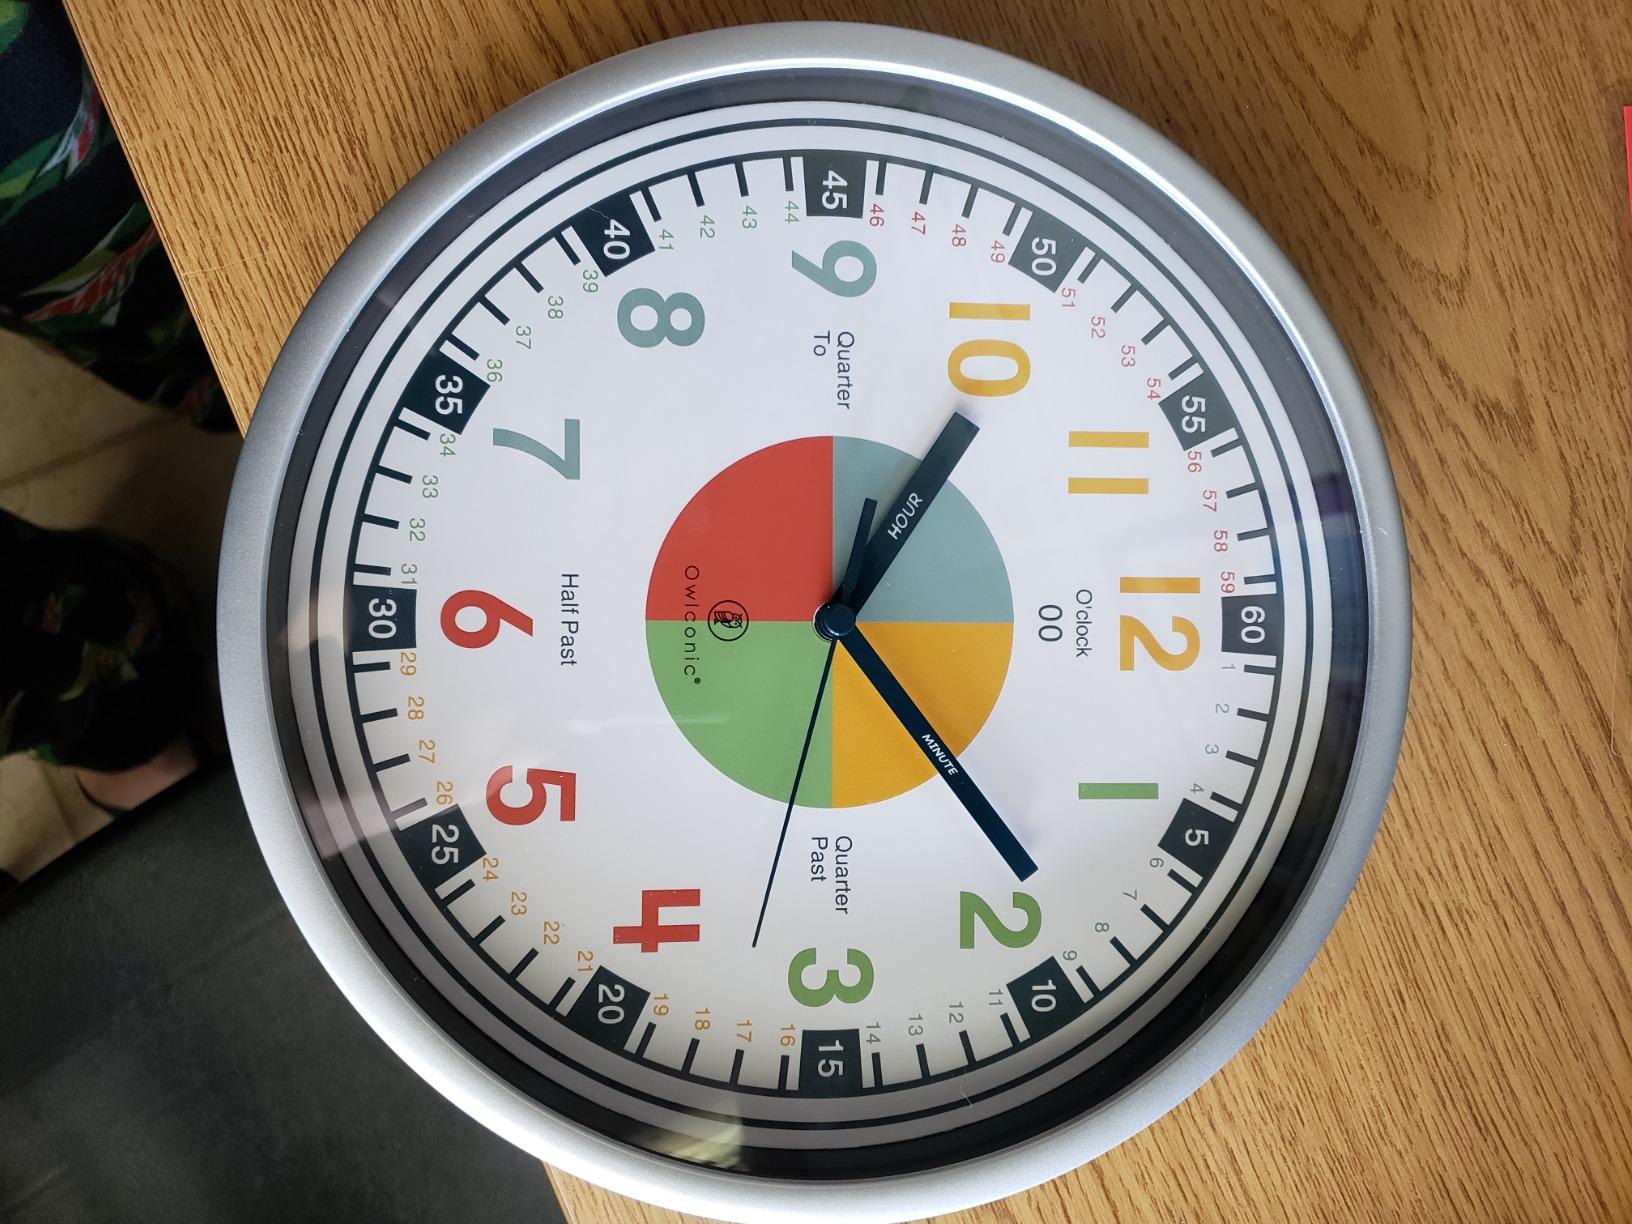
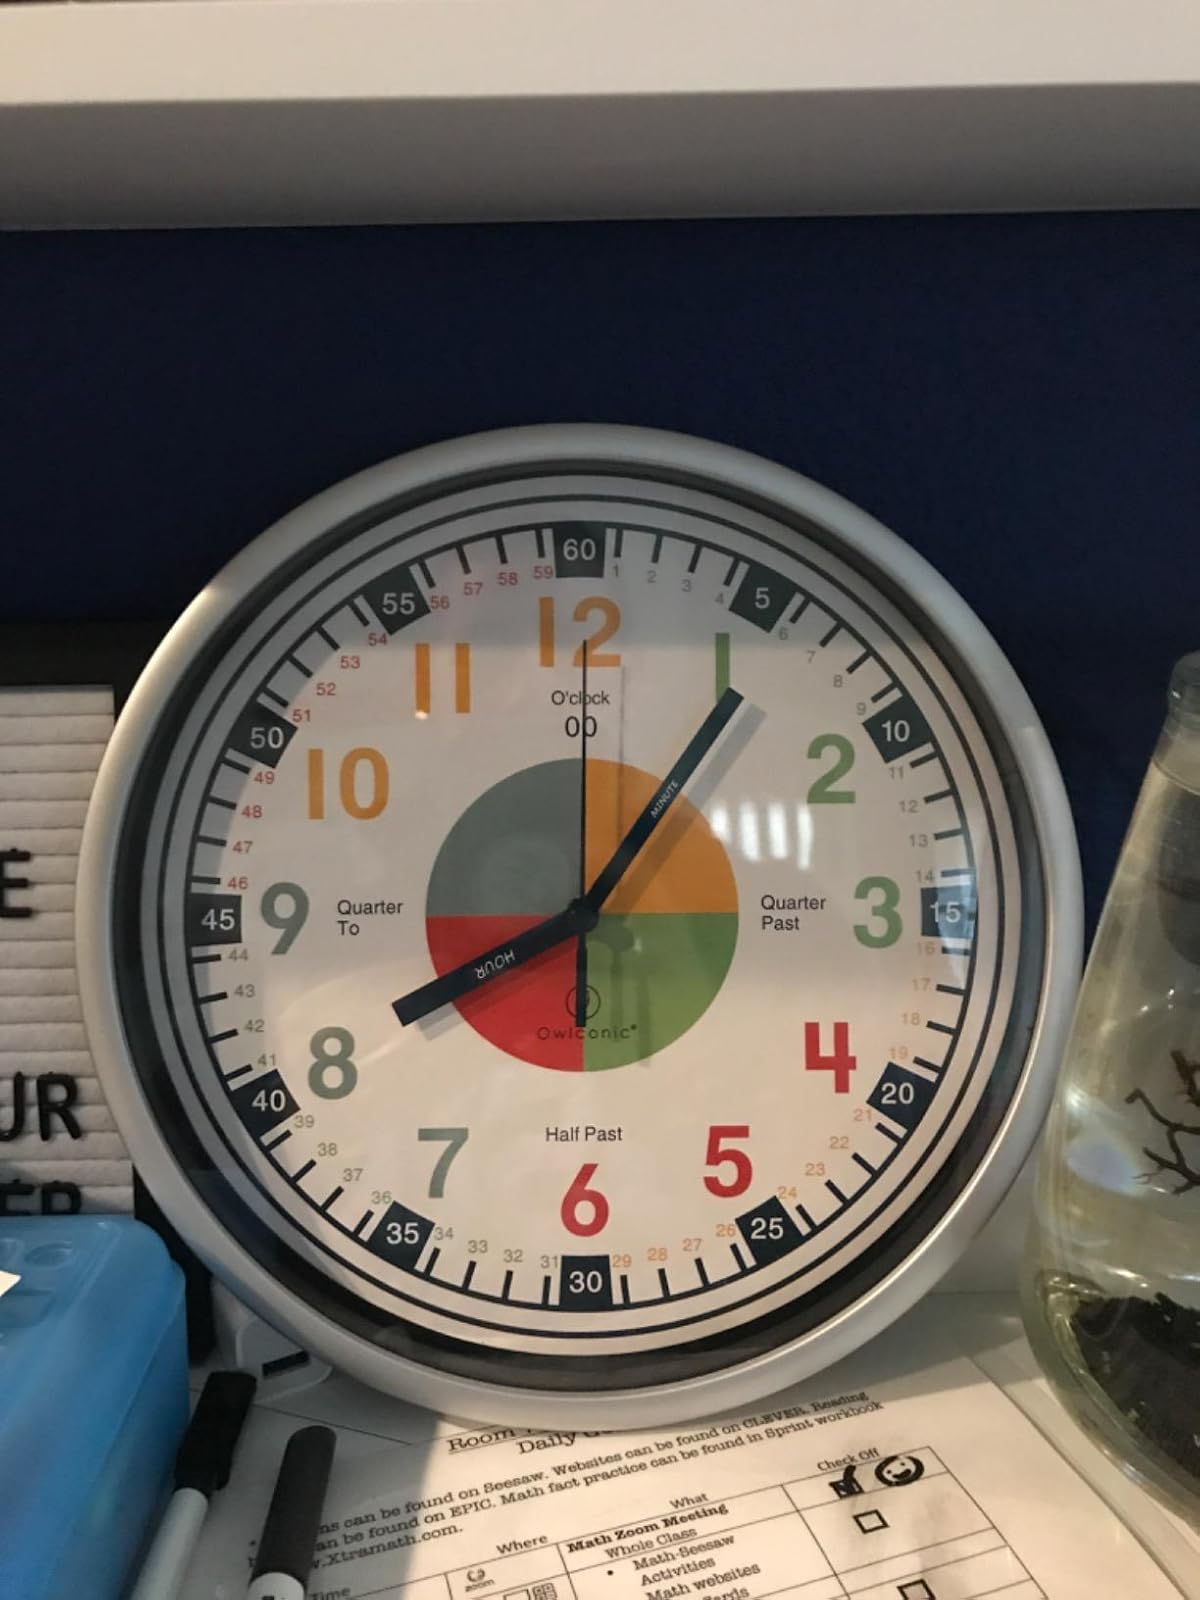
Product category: clock
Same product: yes